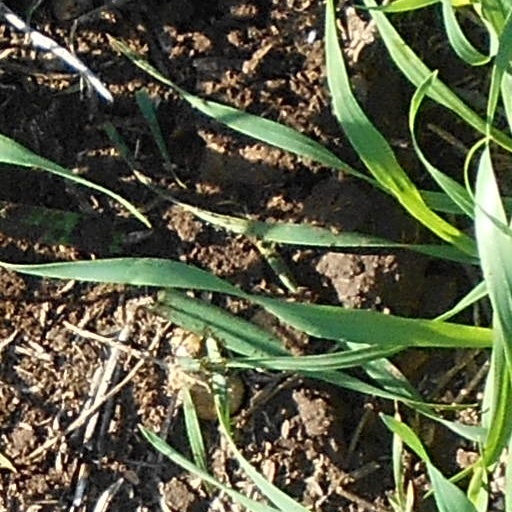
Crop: wheat